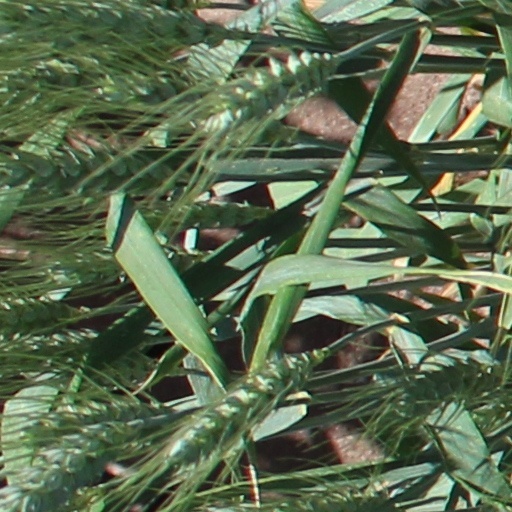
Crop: wheat